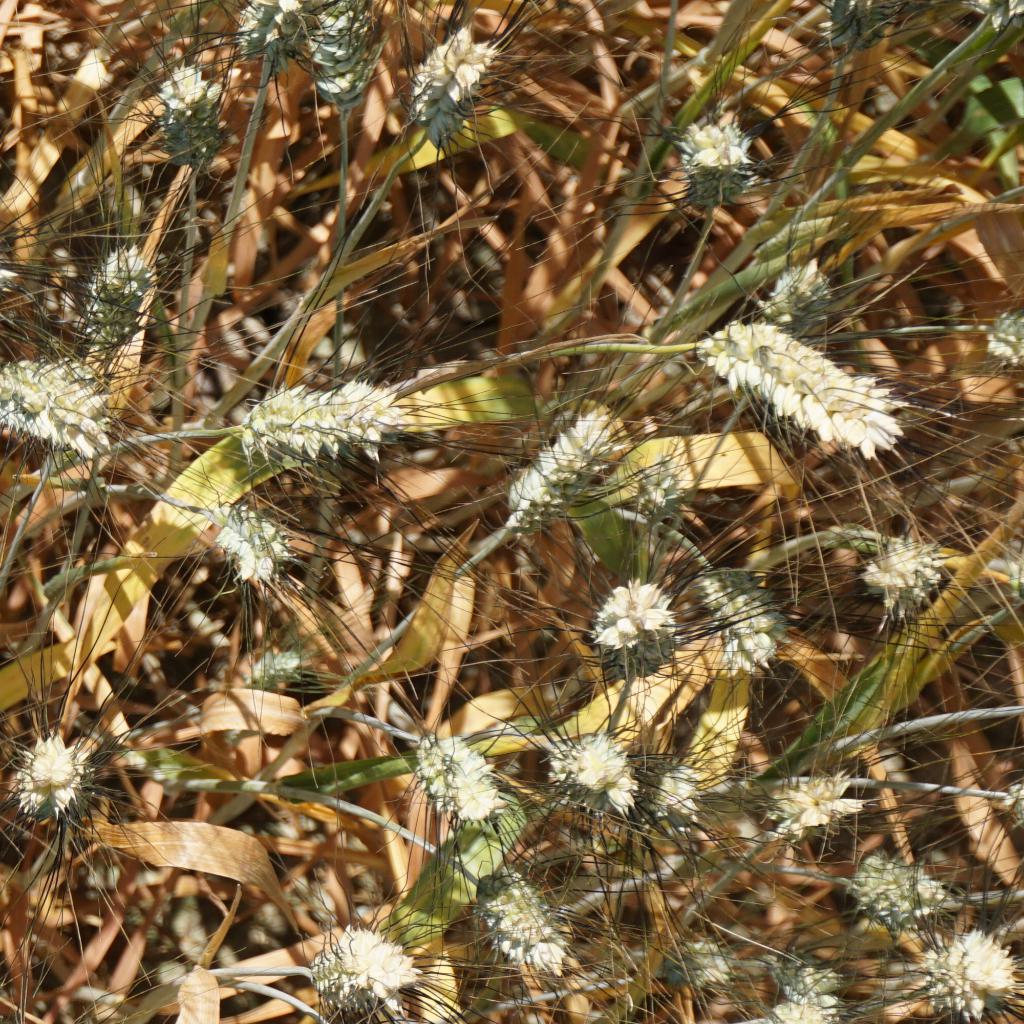
Country: France
Location: Gréoux
Wheat development stage: Filling - Ripening